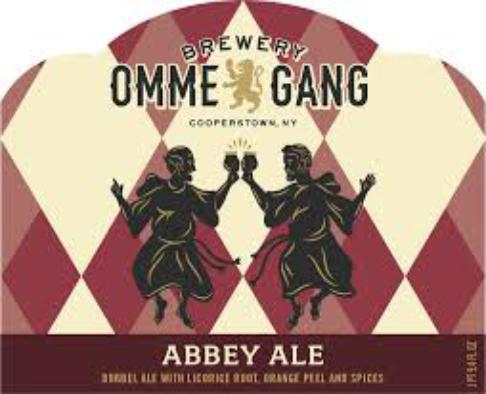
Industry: Food